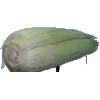
Label: corn_husk